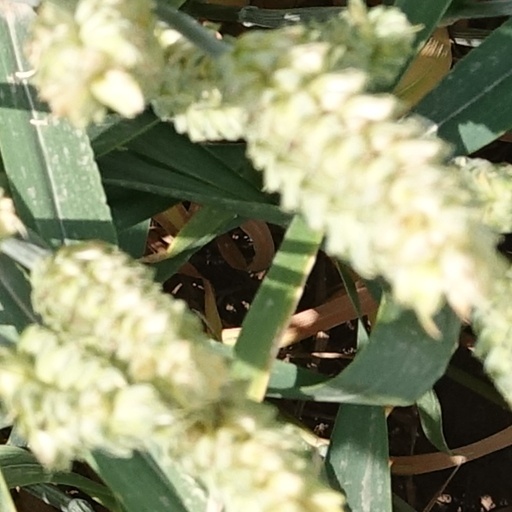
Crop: wheat